Brandon Fahey

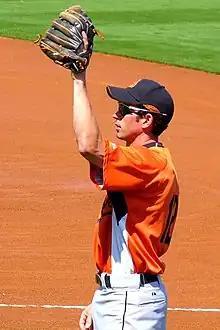
Fahey with the Baltimore Orioles

Brandon Wade Fahey (born January 18, 1981) is an American former professional baseball utility player. He played high school baseball for Duncanville High School in Duncanville, Texas. While living at Duncanville, his father Bill Fahey played baseball for the San Francisco Giants of Major League Baseball (MLB).